Beware (film)

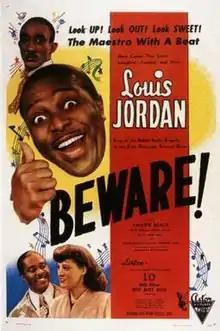
1946 theatrical poster

Beware is a 1946 American race film directed by Bud Pollard, and released by Astor Pictures. The film is also known as Beware! (American poster title).